Old Prince Edward County Clerk's Office

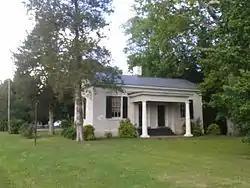
The Old Prince Edward County Clerk's Office in 2016

The Old Prince Edward County Clerk's Office is a historic clerk's office located at Worsham, Prince Edward County, Virginia. It was built in 1855, and is a one-story, brick building in the Roman Revival style. It features a one-story front portico with original Tuscan order columns and pilasters. It served as the clerk's office until the county seat moved to Farmville in 1872. It stands across the road from the Debtors' Prison.